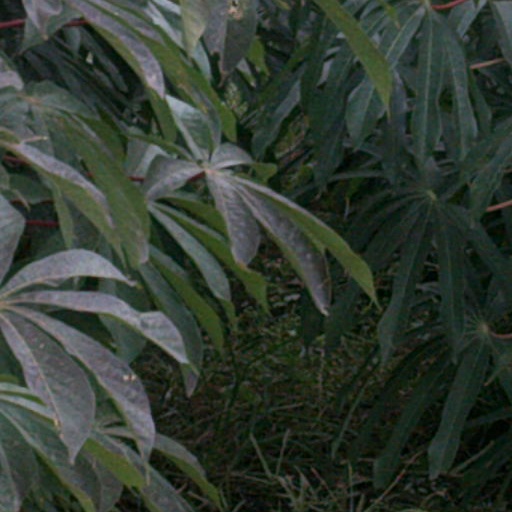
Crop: cassava